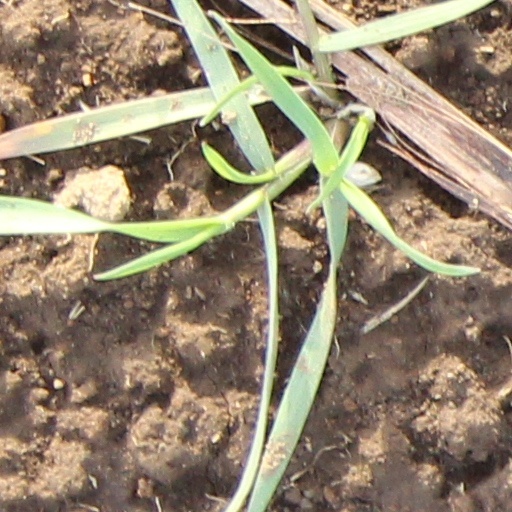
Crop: wheat